Neptune (collection)

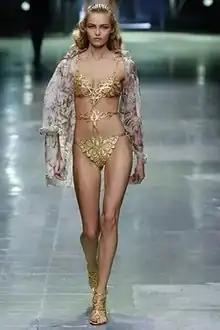
Refer to caption

Neptune (Spring/Summer 2006) is the twenty-seventh collection by British designer Alexander McQueen for his eponymous fashion house. It took inspiration from classical Greek clothing, 1980s fashion, and the work of artists influential in that decade. The runway show was staged during Paris Fashion Week on 7 October 2005 at the industrial warehouse of the Imprimerie Nationale. Two main phases were presented, with 56 looks total: the first phase comprised monochrome black clothing, while the second featured a white, green, and gold palette. The collection's clothing and runway show both lacked McQueen's signature theatricality, and critical reception at launch and in retrospect was negative. Items from "Neptune" appeared in the 2022 exhibition "".